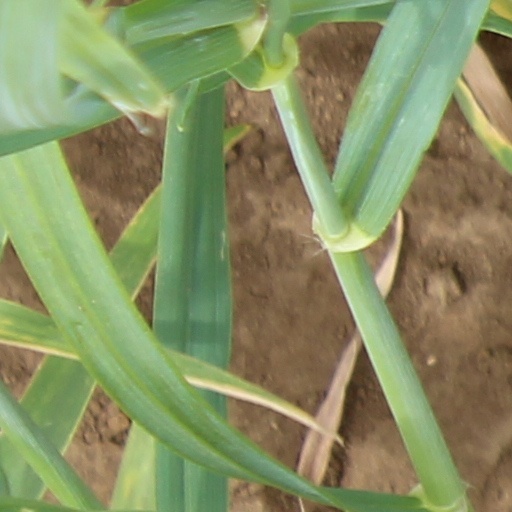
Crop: wheat